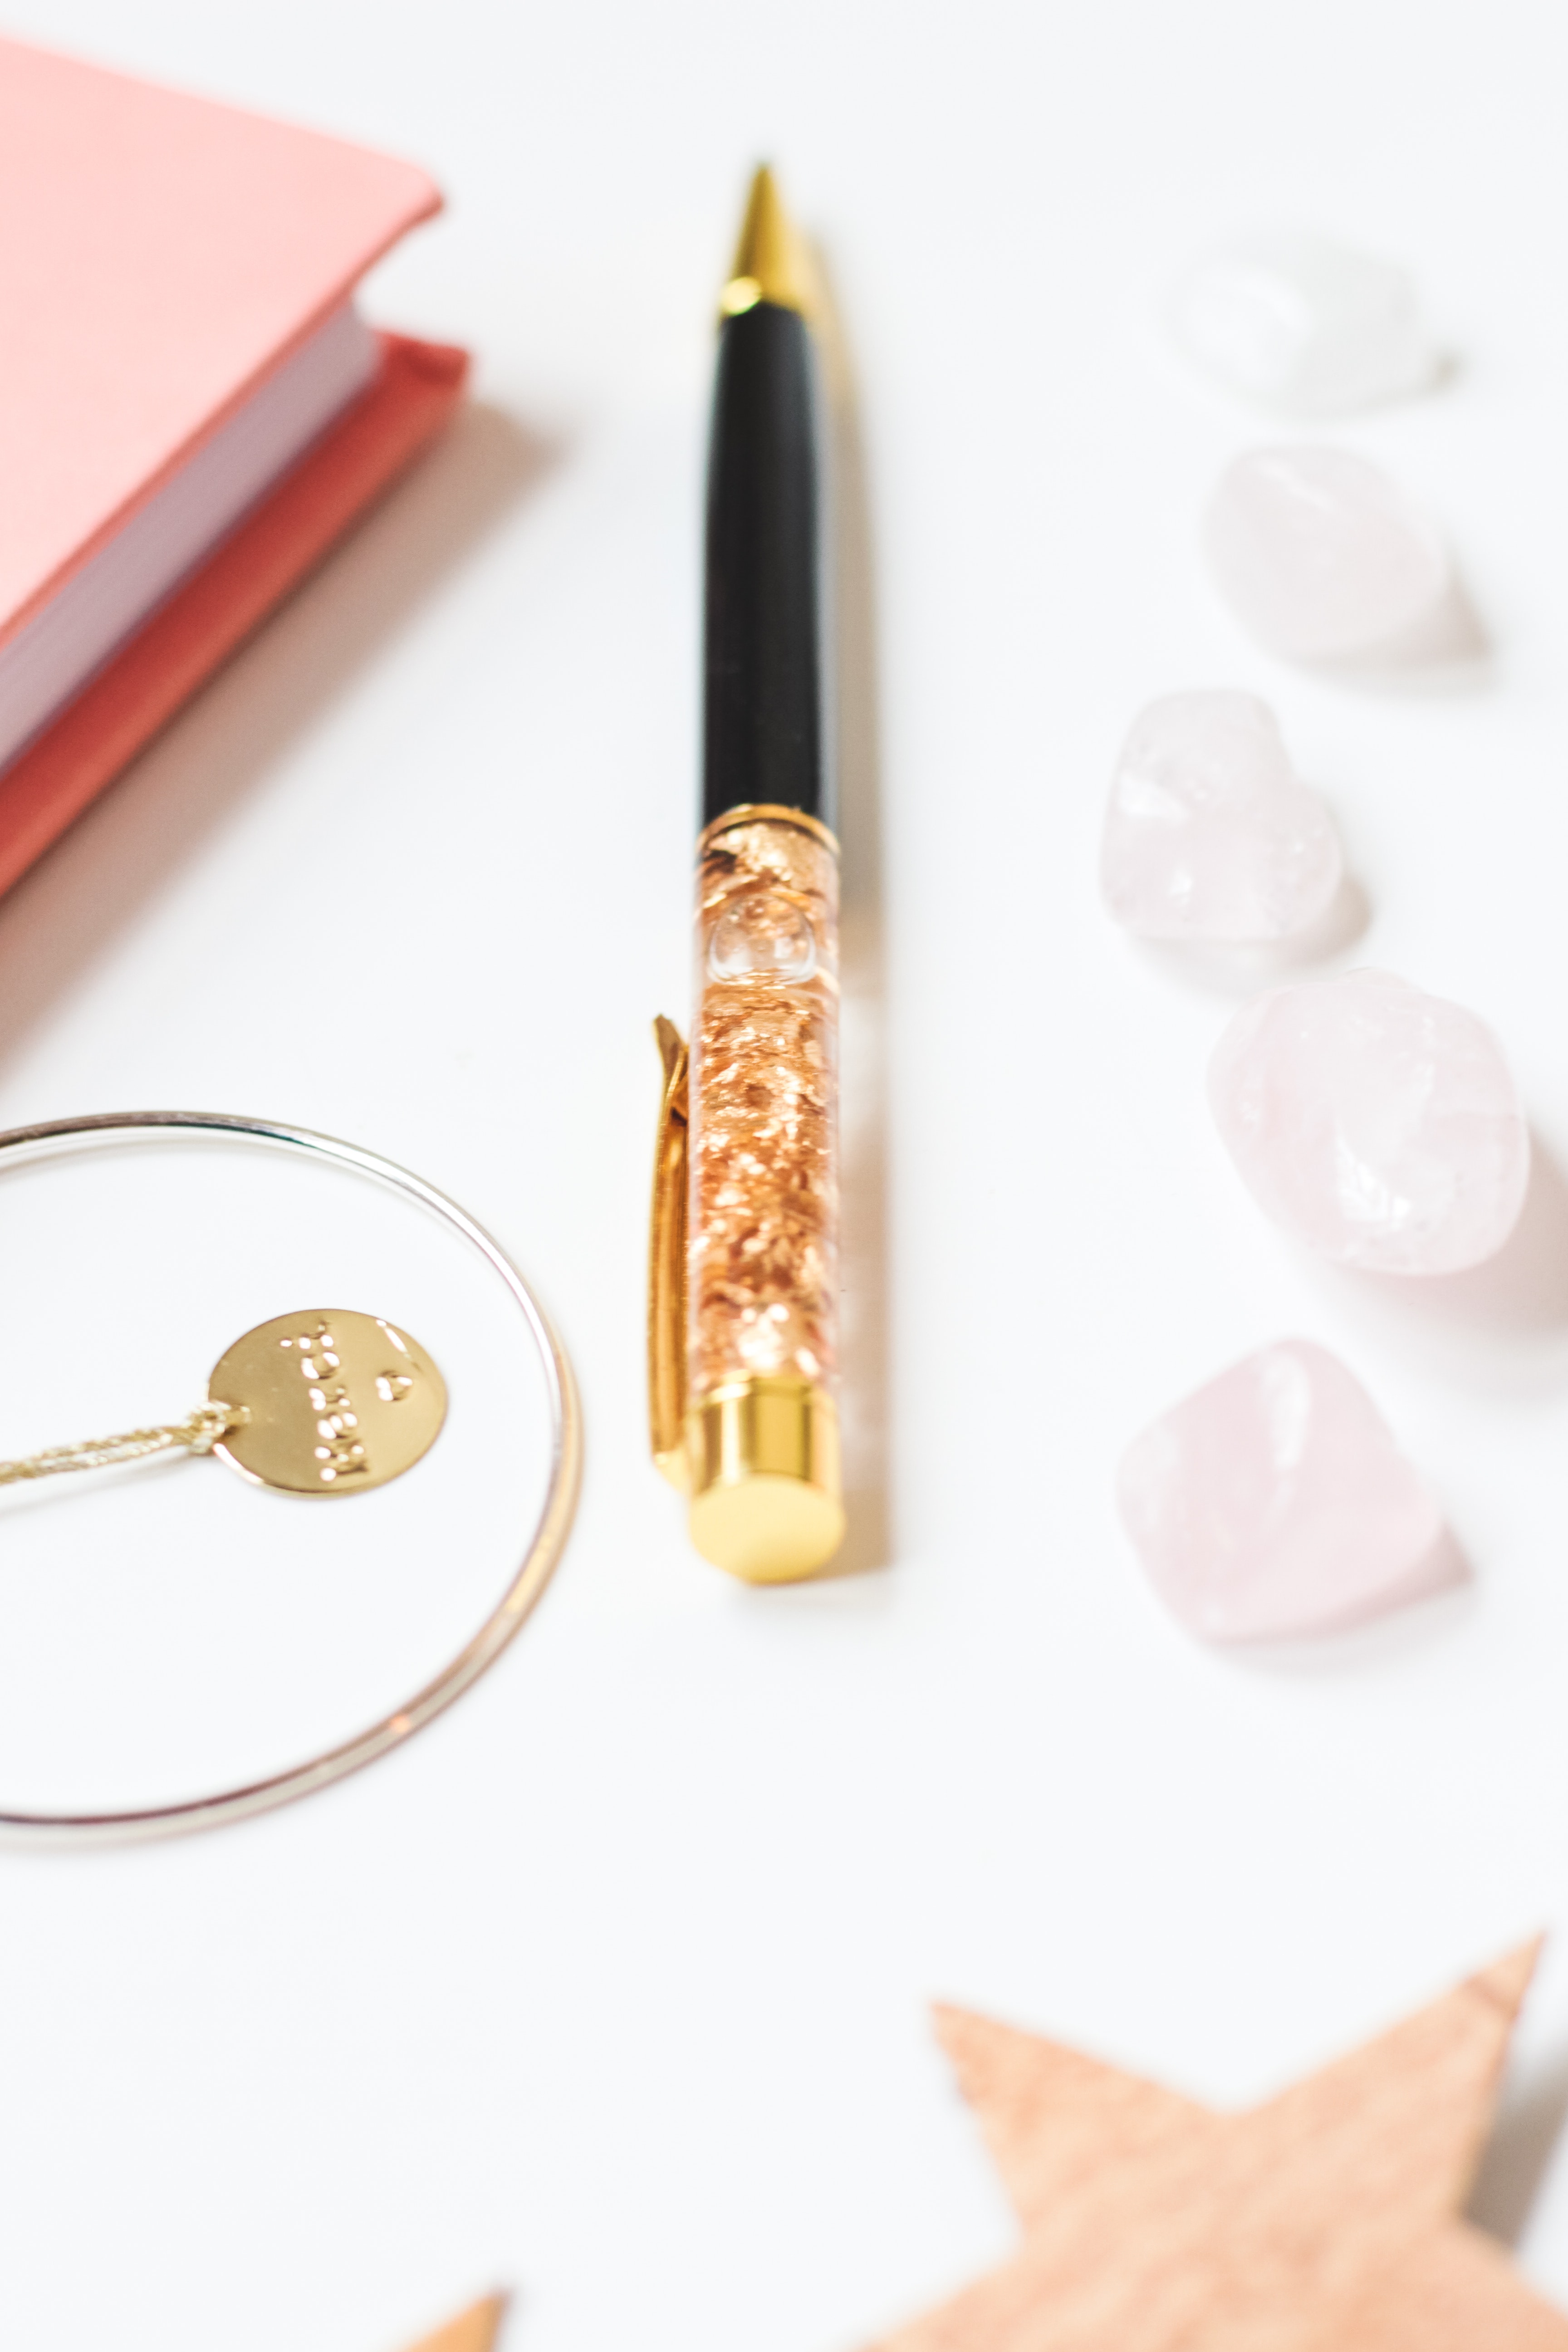
Material property, pencil, stationery, office supplies, brass, copper, pen, metal